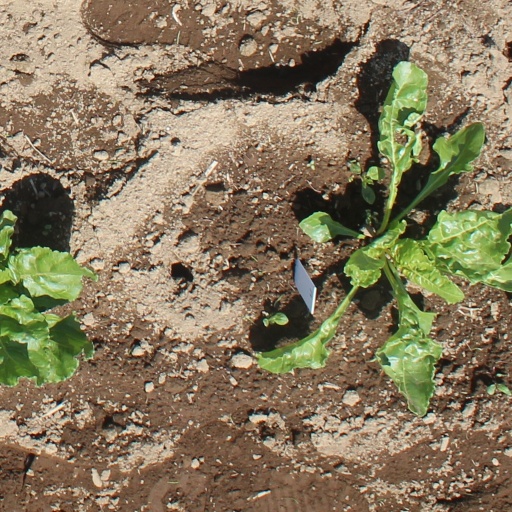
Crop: sugar beet